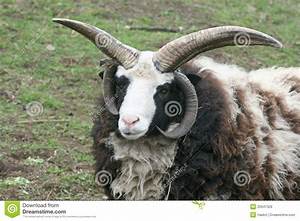
Label: pecora